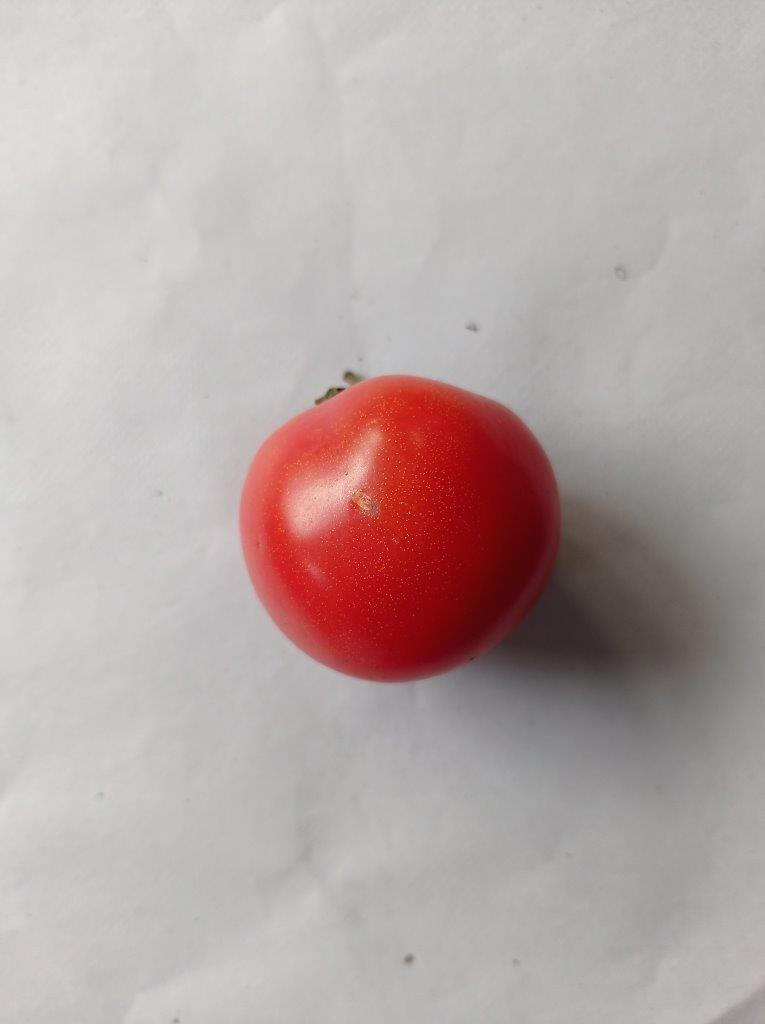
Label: Fresh